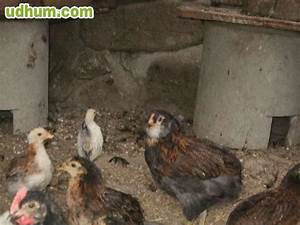
Label: gallina